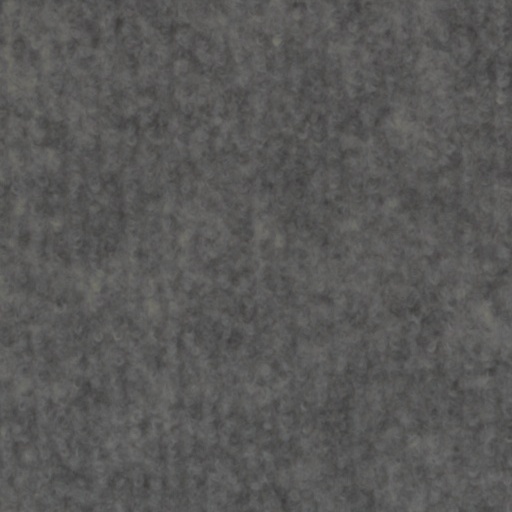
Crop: wheat